Vernon Geddy

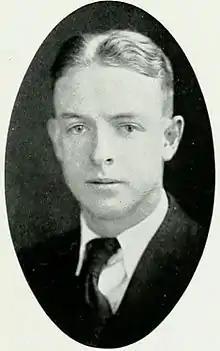
Geddy pictured in "The Colonial Echo 1919", William & Mary yearbook

Vernon Meredith Geddy Sr. (November 11, 1897 – October 18, 1952) was an attorney based in Williamsburg, Virginia. He attended the College of William and Mary and the University of Virginia, and served W&M as the head coach for the William & Mary Tribe men's basketball team for the 1918–19 season.